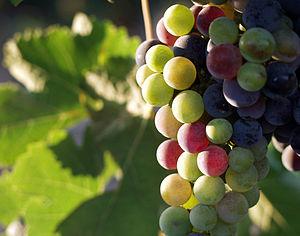
Les vins du Nouveau Monde sont les vins produits en dehors des régions viticoles traditionnelles d'Europe et du Moyen-Orient, notamment en Argentine, en Australie, au Canada, au Chili, en Nouvelle-Zélande, en Afrique du Sud et aux États-Unis. L'expression évoque une distinction entre ces vins du « Nouveau Monde » et ceux produits dans les « vieux » pays ayant une longue histoire de production de vin, notamment la France, l'Italie, l'Allemagne, l'Espagne et le Portugal.